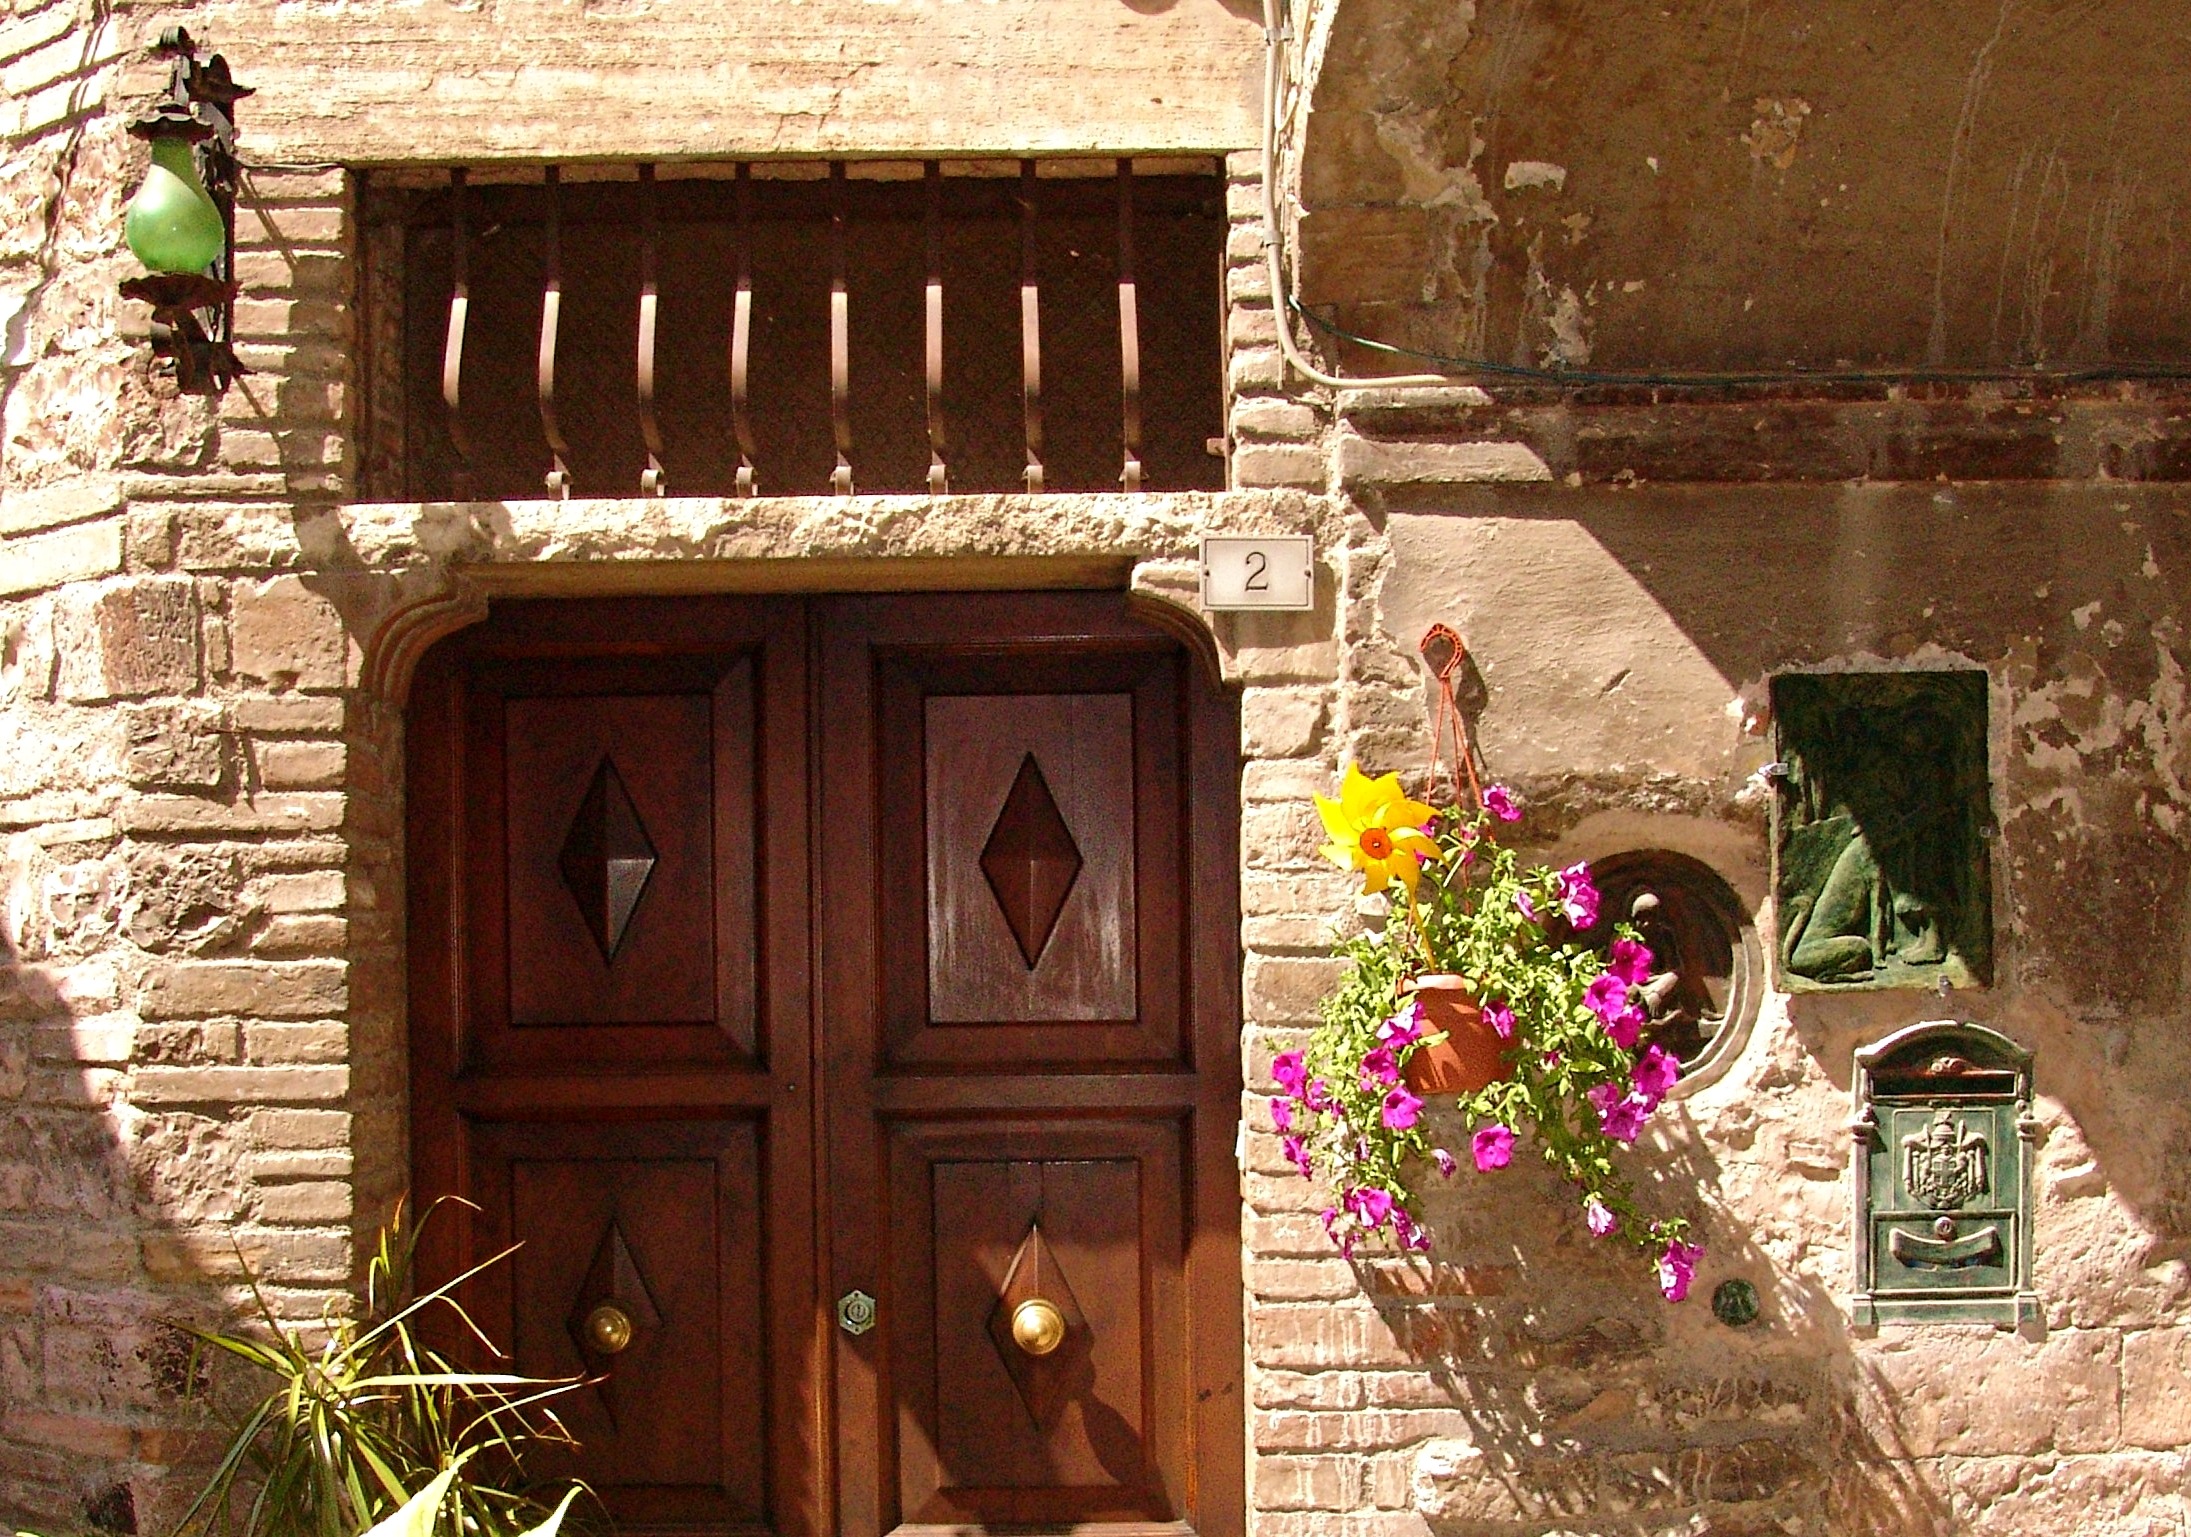
wood, mansion, house, window, building, home, wall, mediterranean, italy, tuscany, facade, door, christmas decoration, input